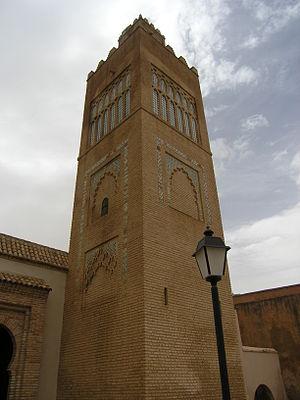
Mosquée du Mechouar, This is a photo of a monument in Algeria identified by the ID 13-023
Le royaume de Tlemcen ou royaume zianide de Tlemcen est un royaume berbère, établi après la disparition du califat almohade en 1236, il échoue sous la domination ottomane en 1554. Il est gouverné par les sultans de la dynastie zianide qui règnent depuis Tlemcen au Maghreb central.